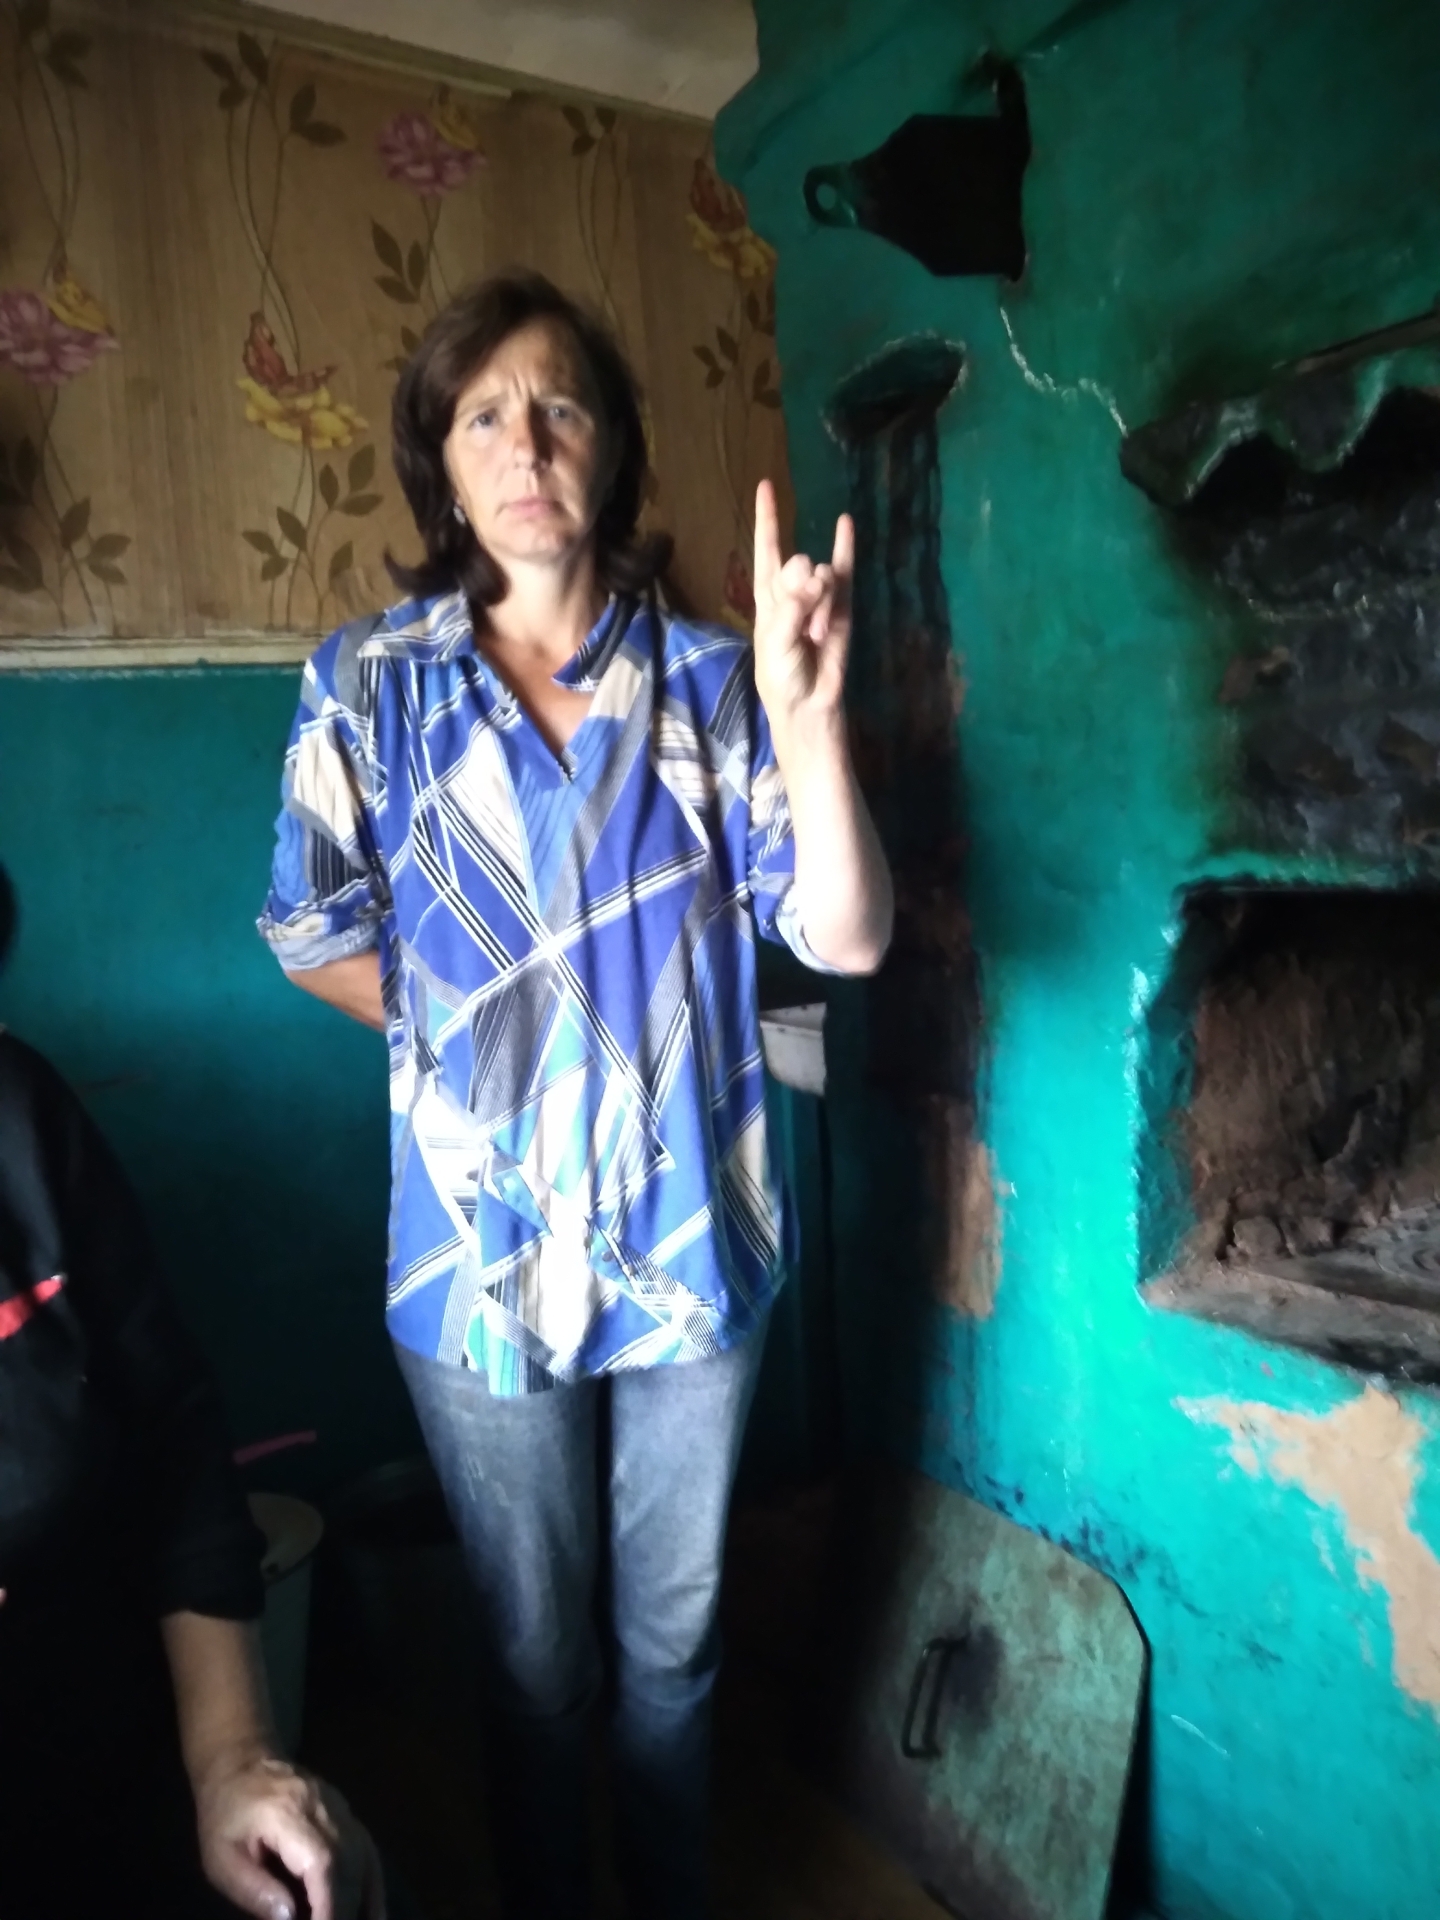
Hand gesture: rock